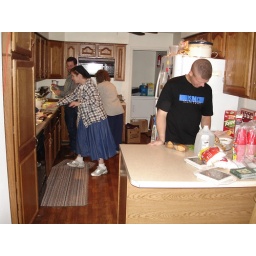
Jeremy, Sally, Grandma Vogan, &amp;amp; Ben in the kitchen at Jeremy &amp;amp; Lynn's house